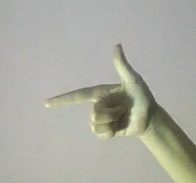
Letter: yaa